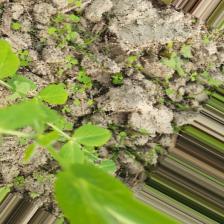
Label: Normal